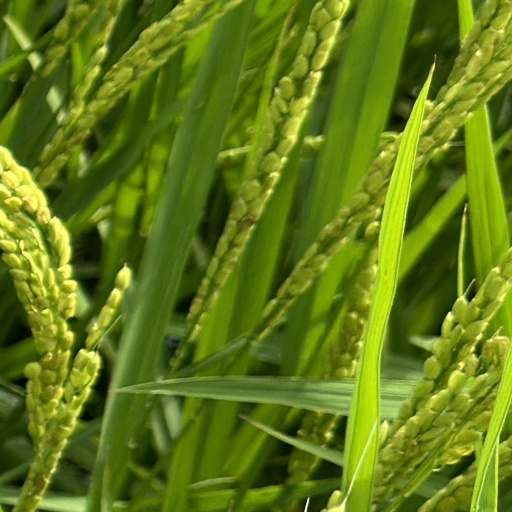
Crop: rice